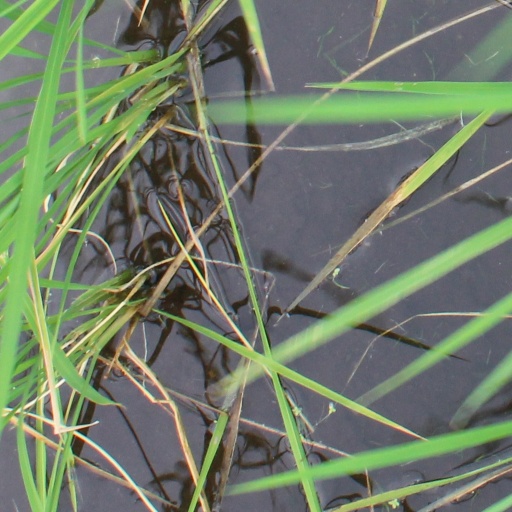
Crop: rice